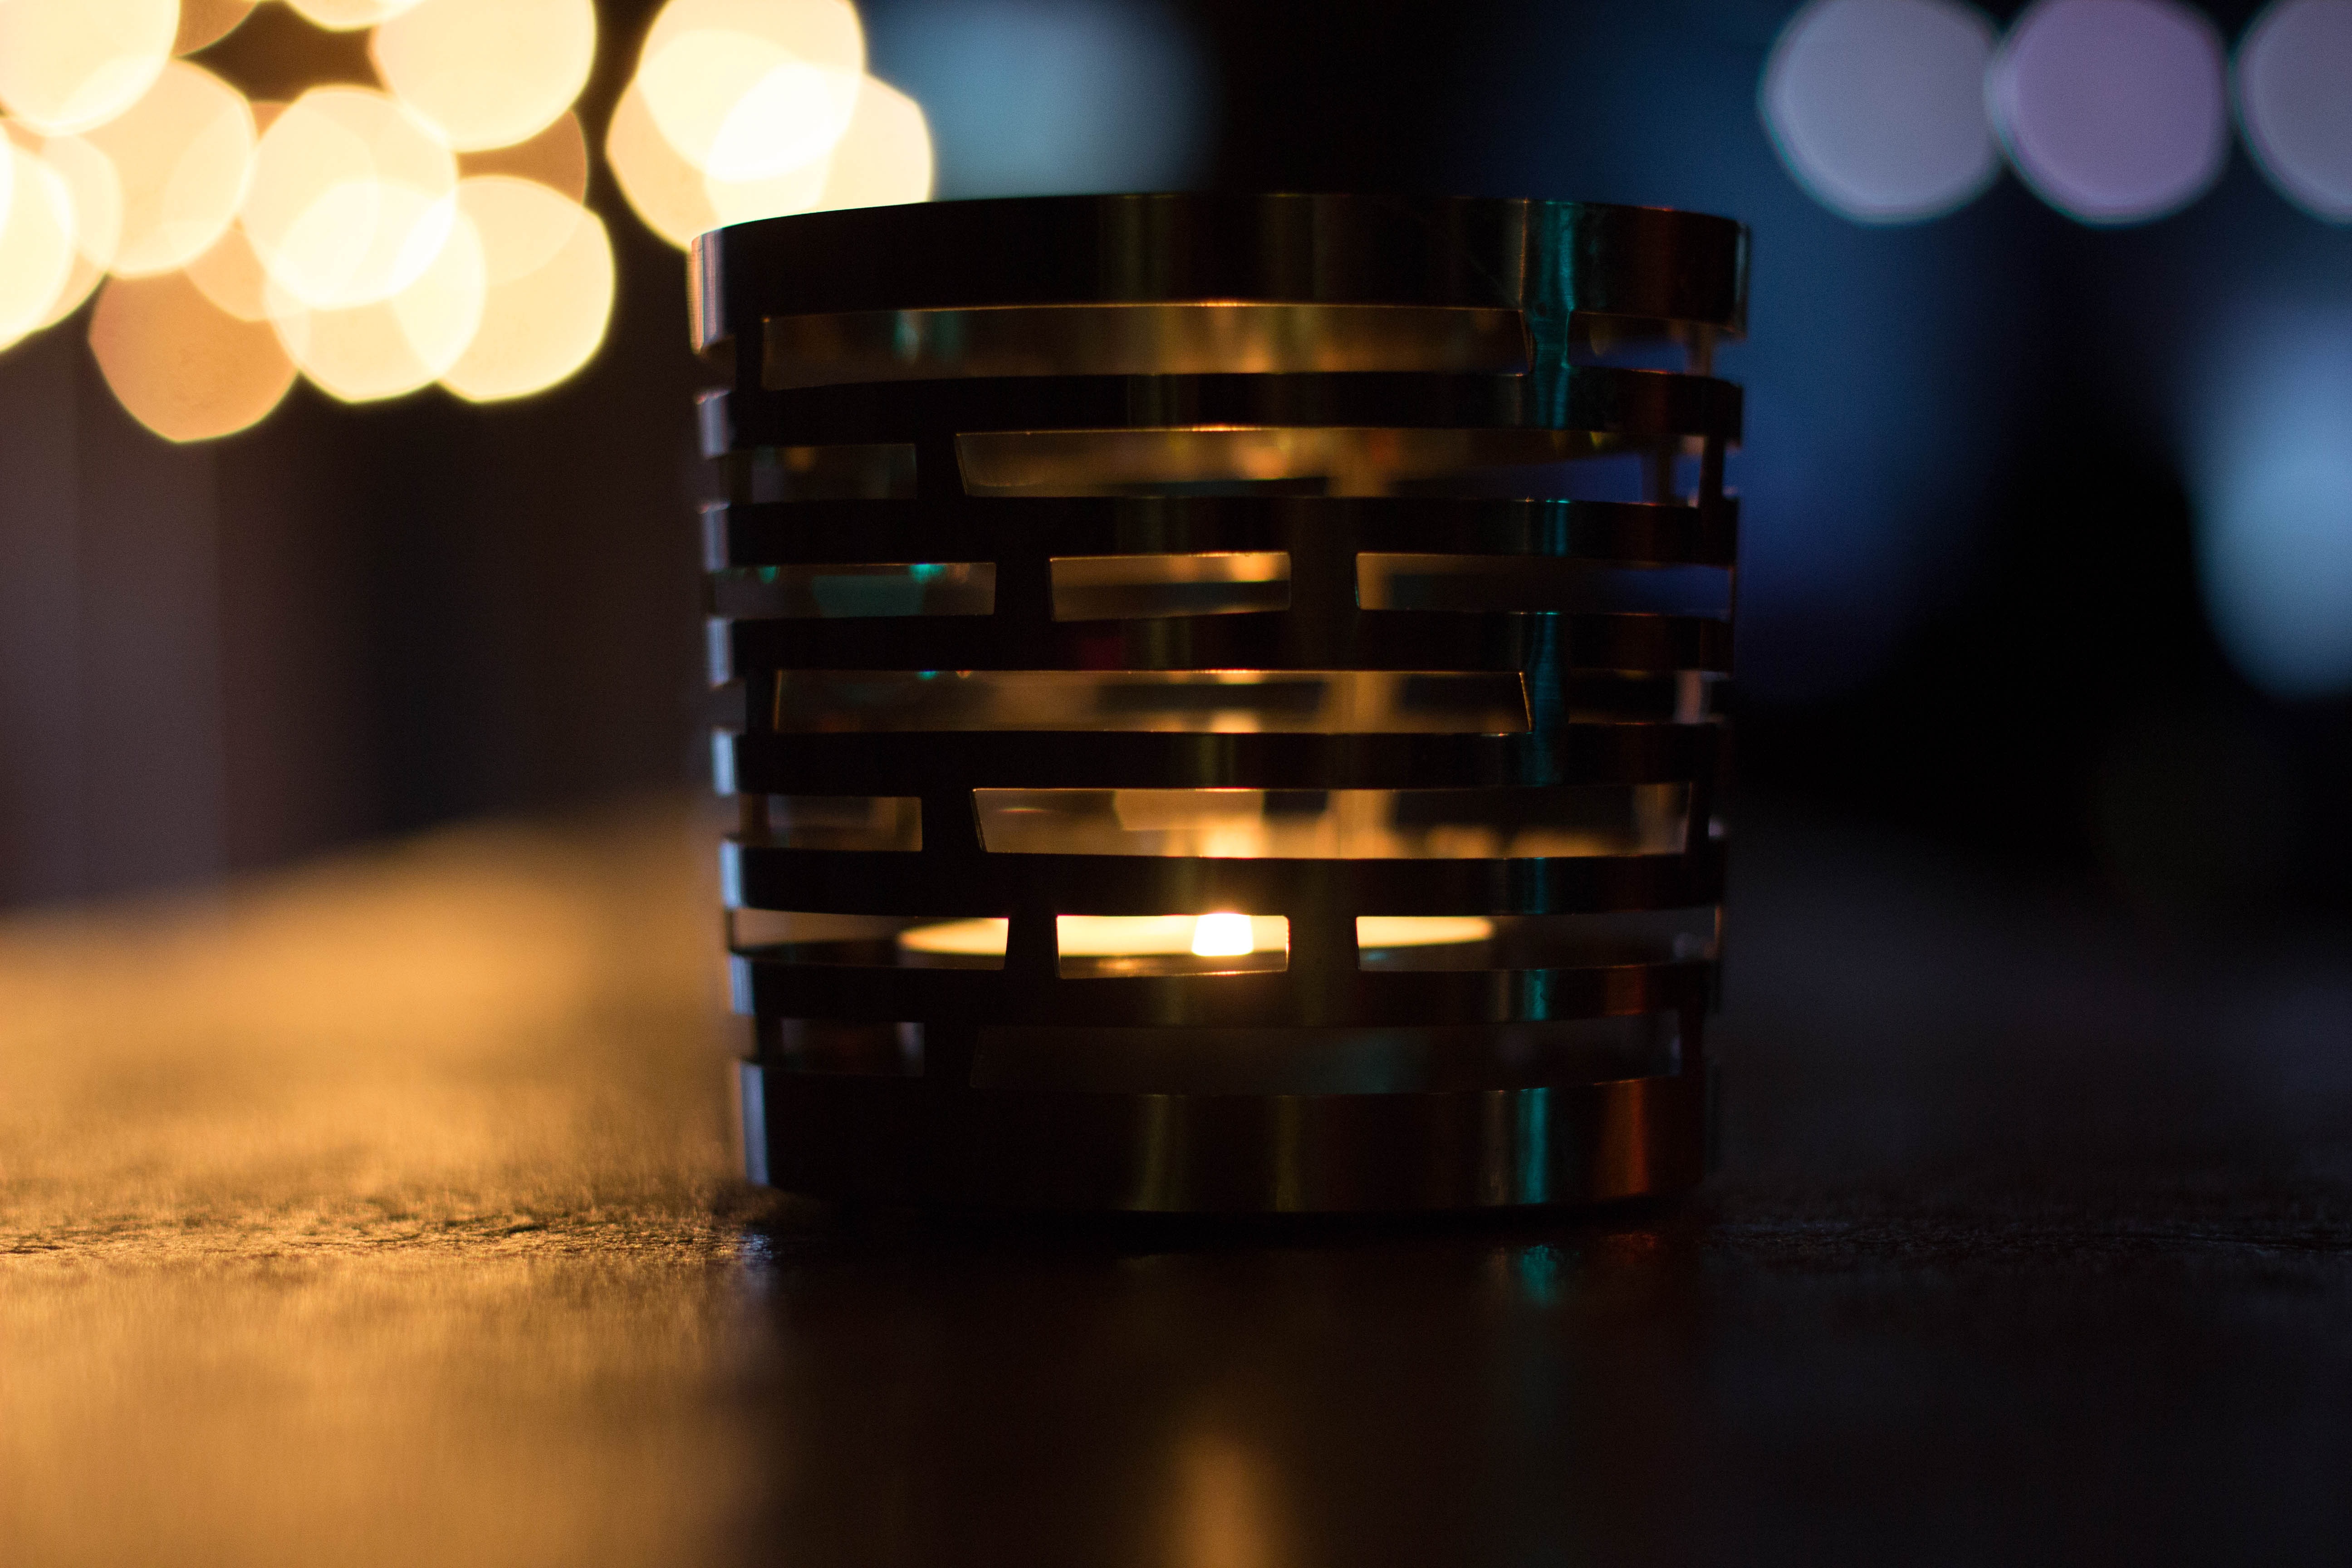
light, blur, people, wood, technology, wine, night, glass, dark, bar, reflection, color, shadow, darkness, lamp, candle, lighting, science, hotel, bright, party